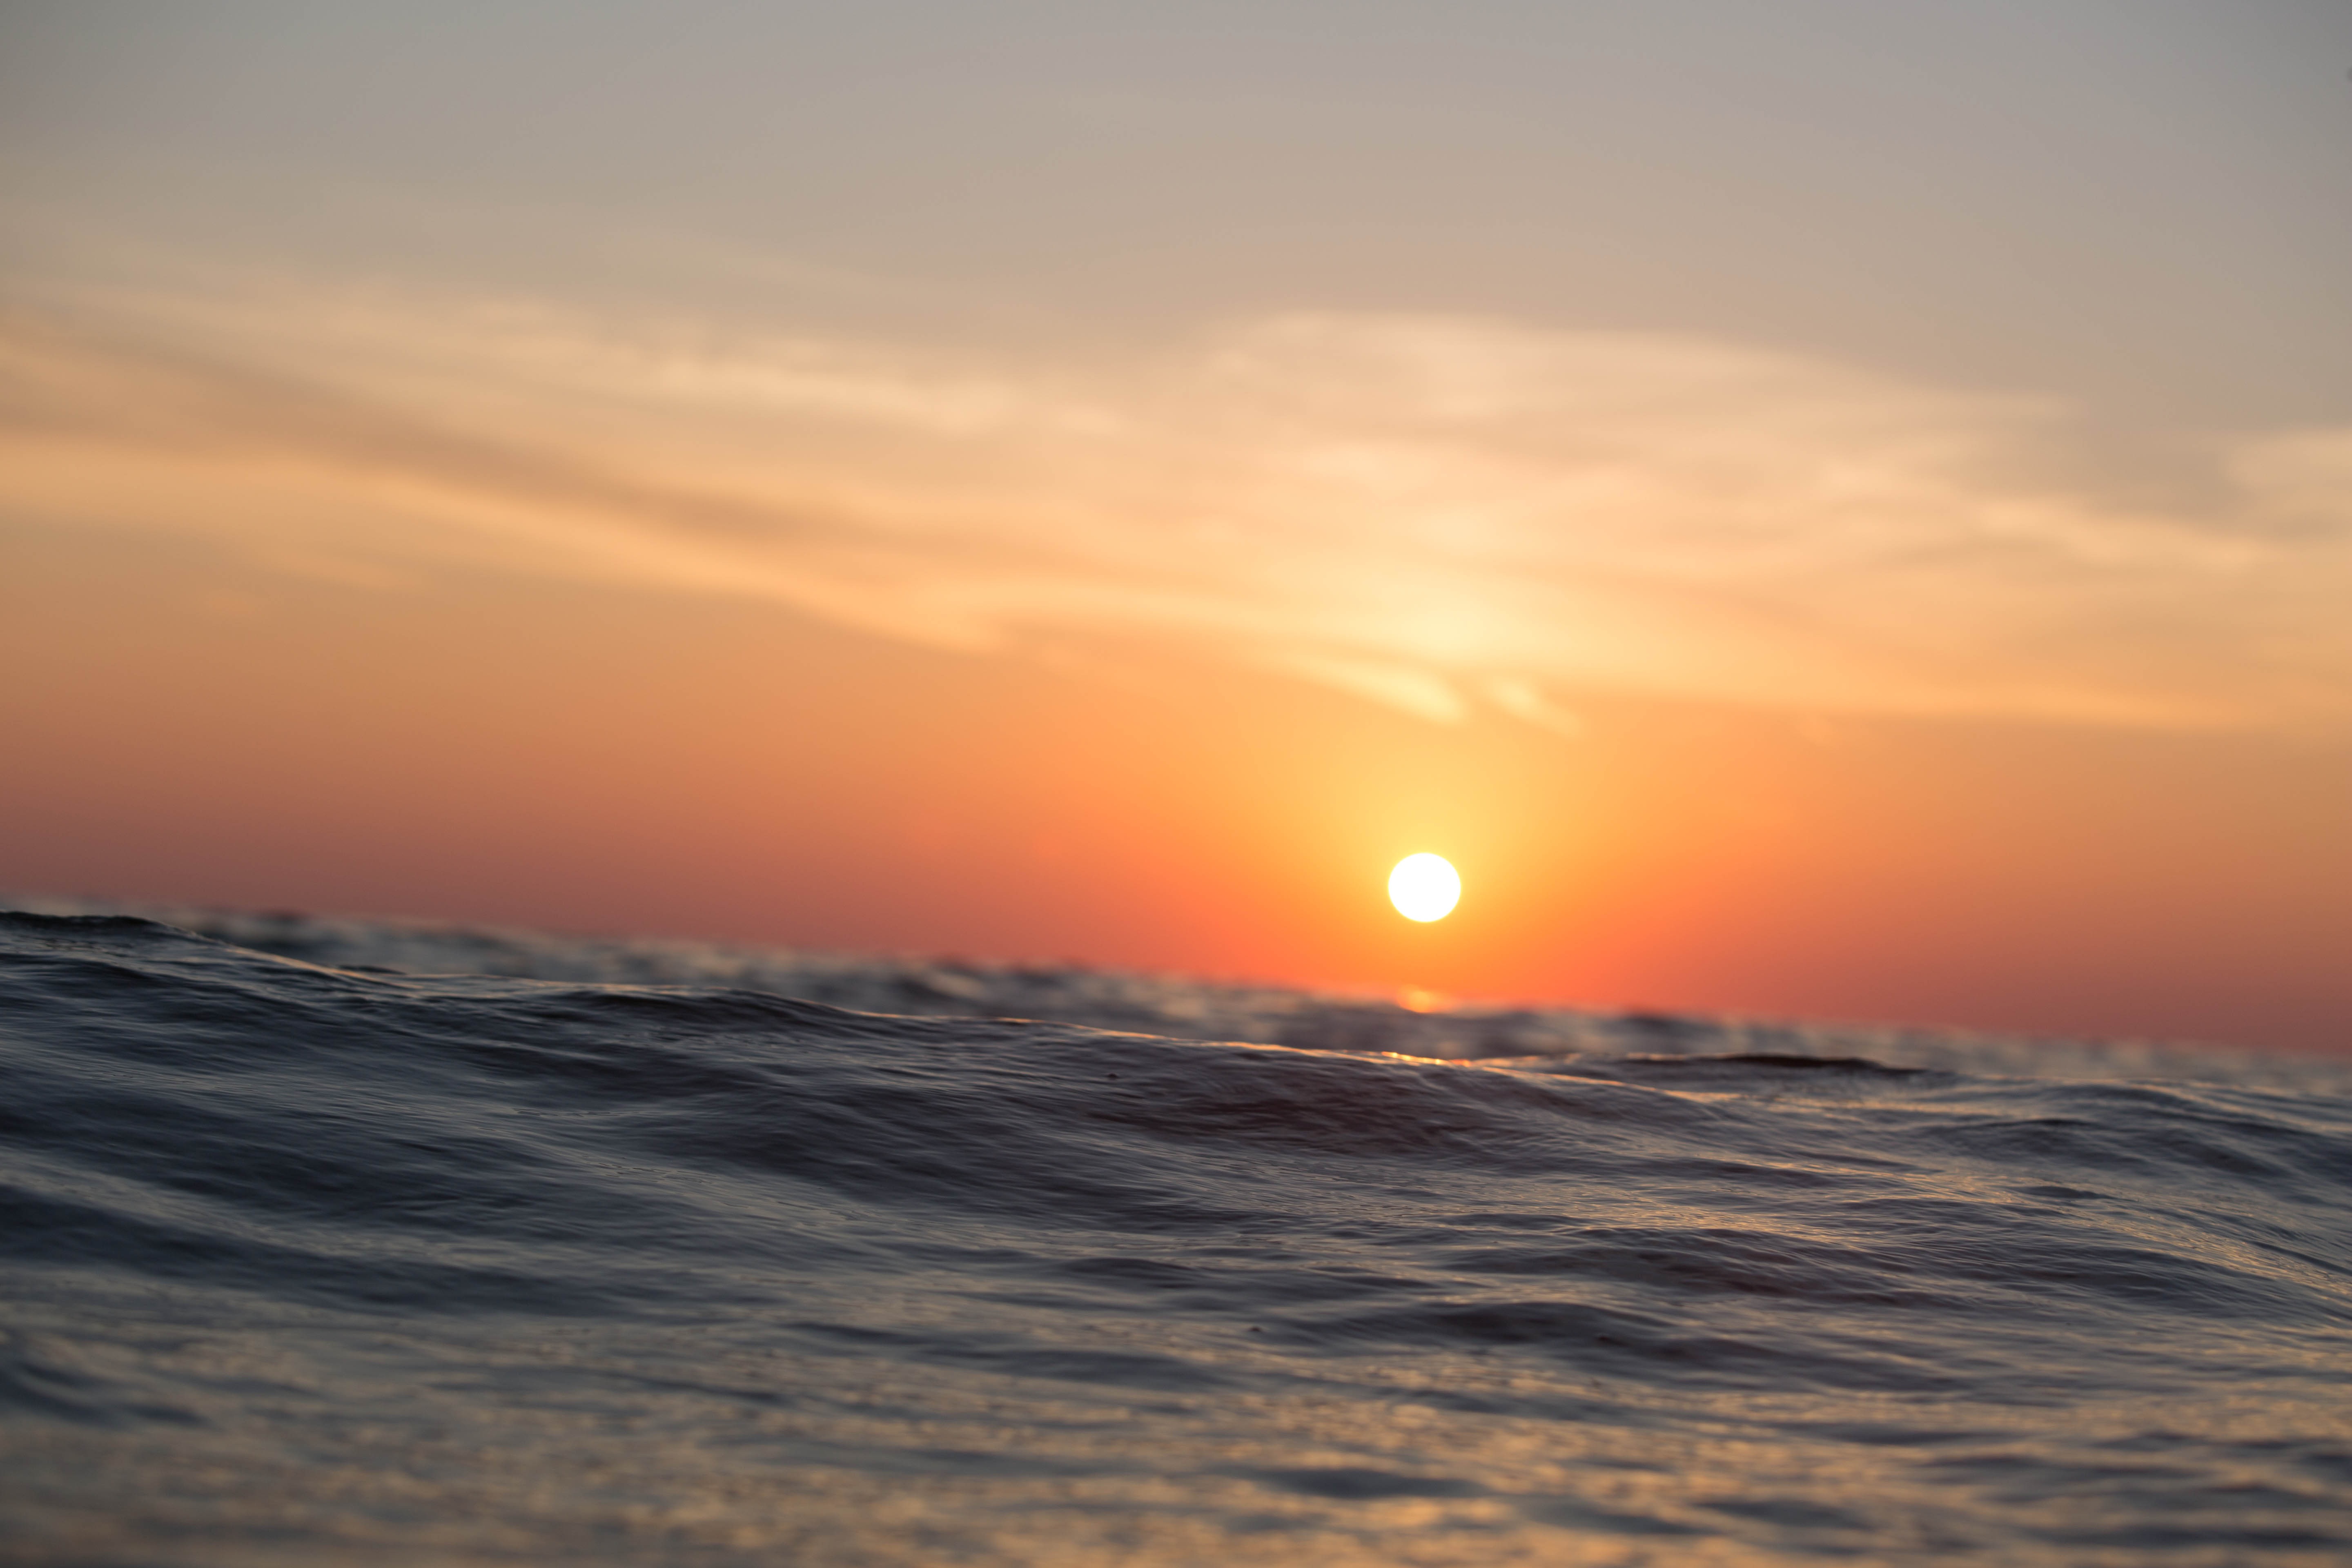
beach, sea, coast, water, ocean, horizon, cloud, sun, sunrise, sunset, sunlight, morning, shore, wave, dawn, summer, dusk, peace, calm, hawaii, passion, afterglow, summer vibes, wind wave